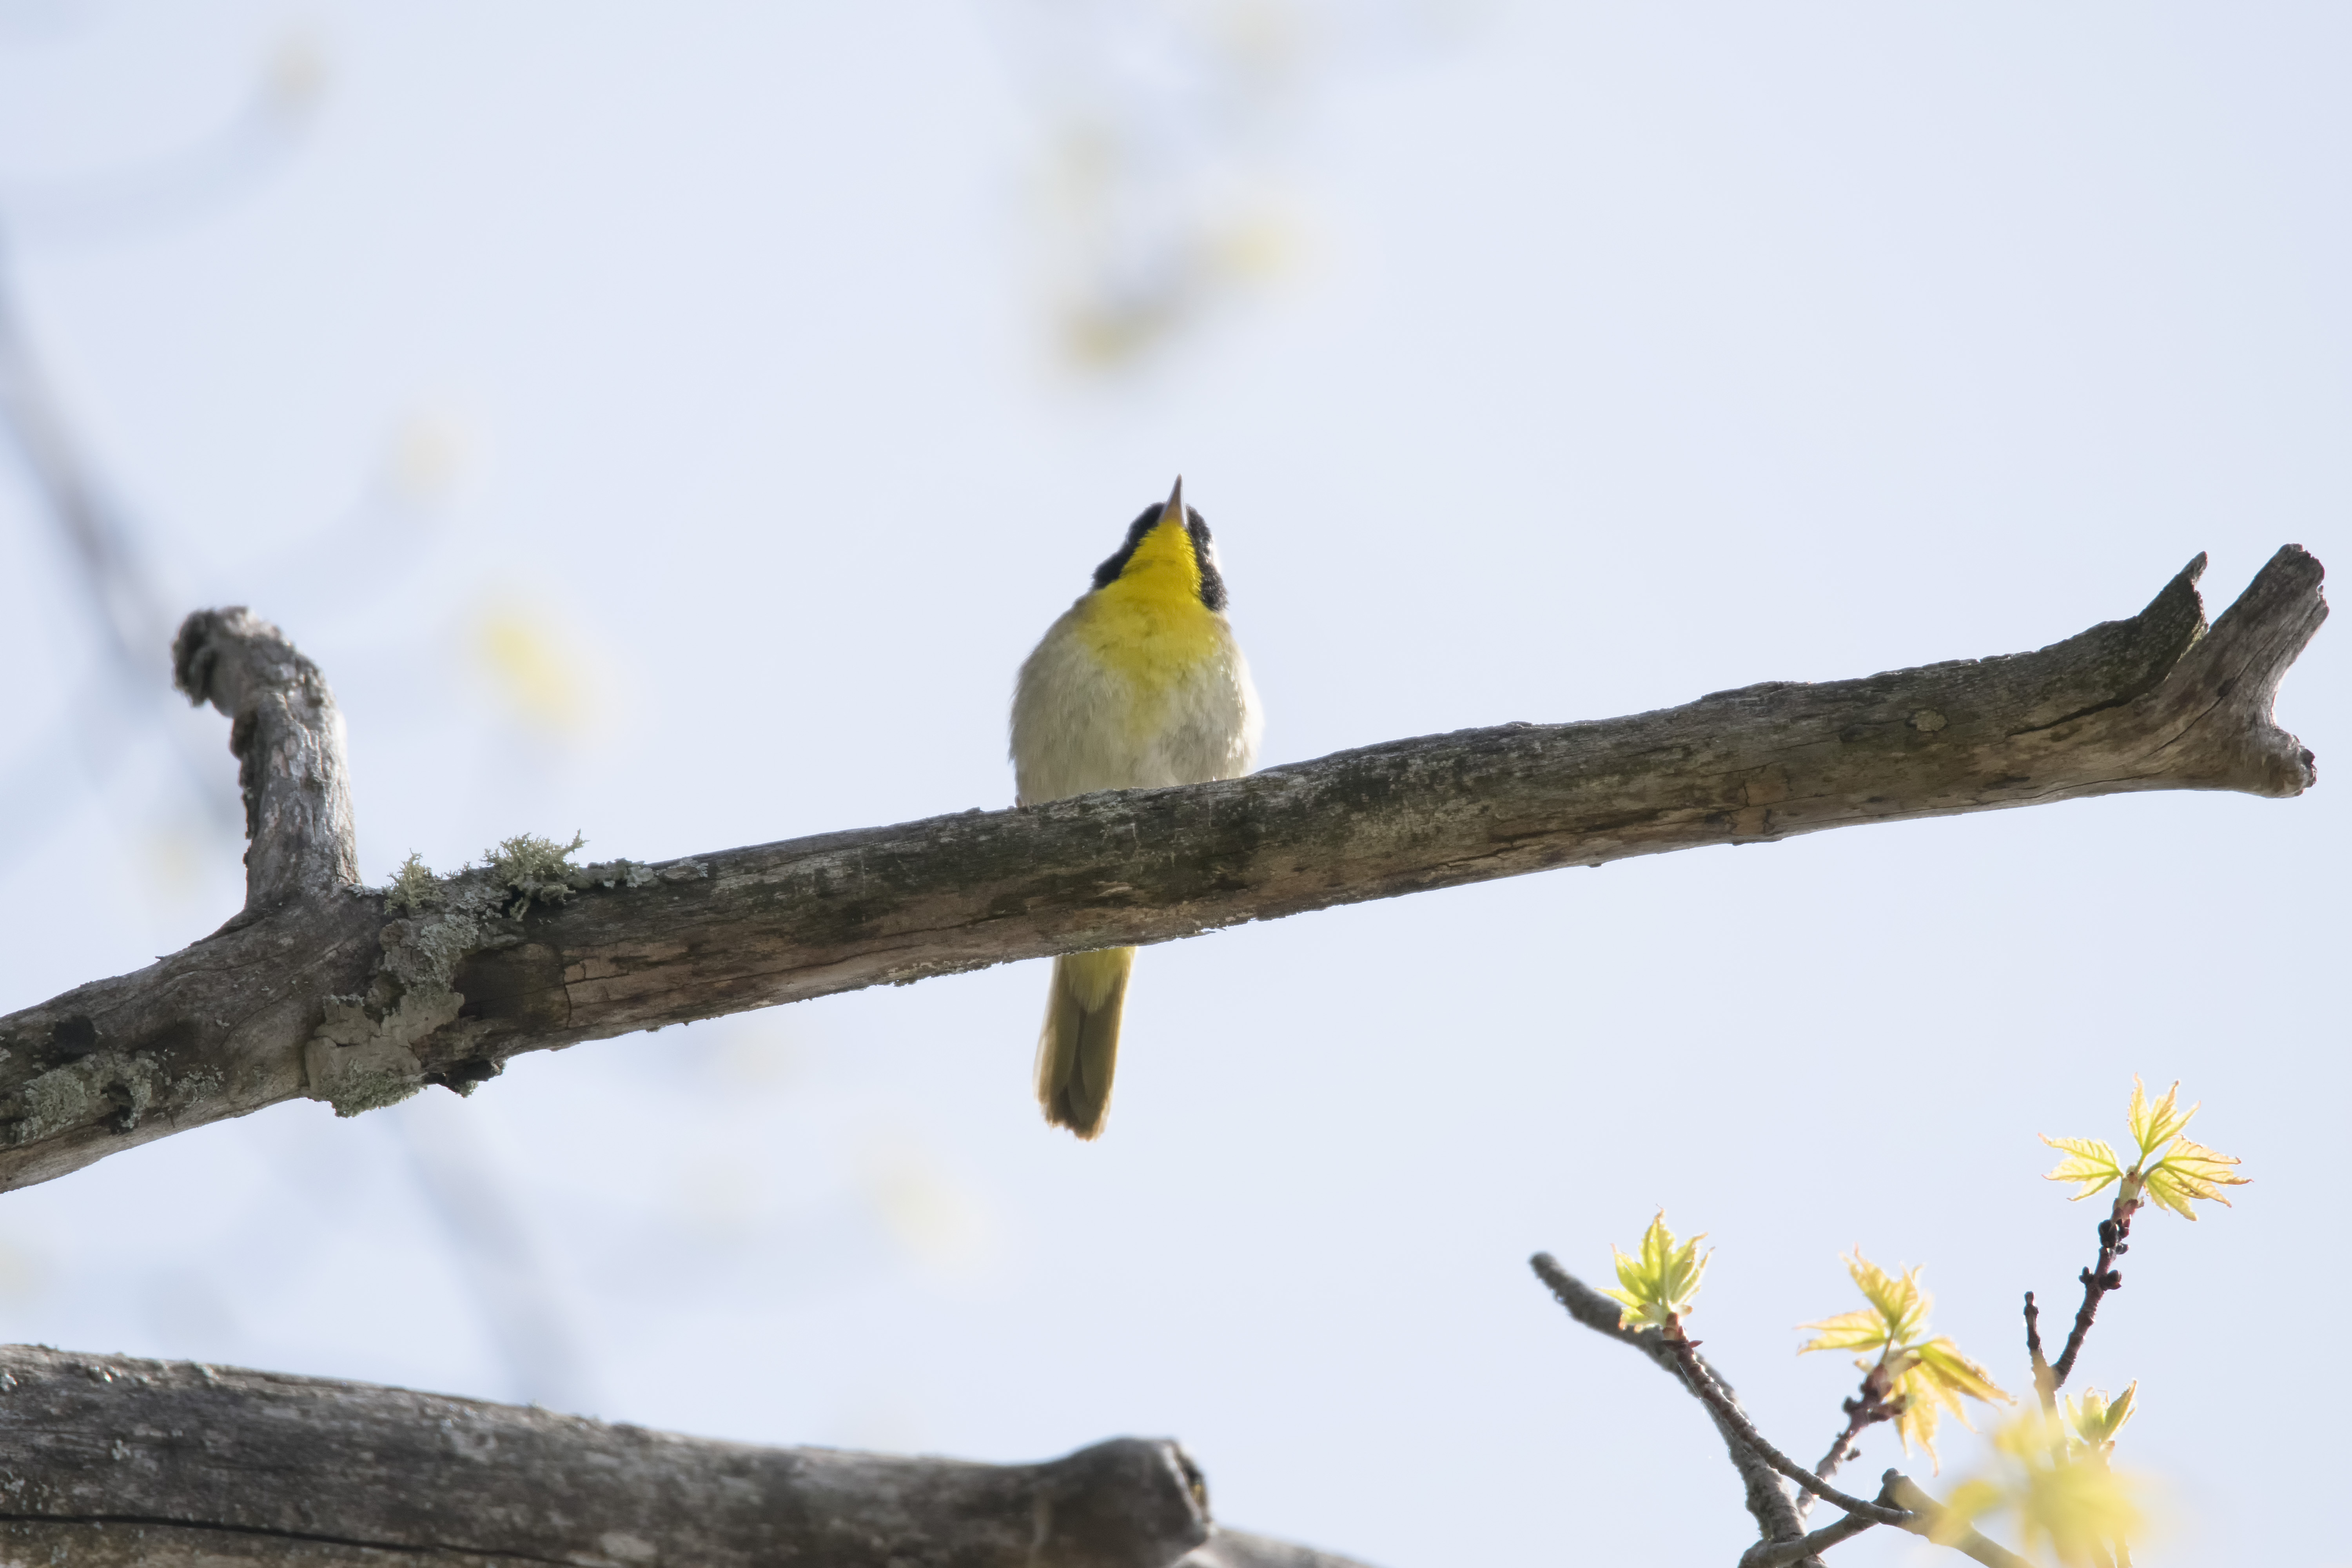
nature, branch, bird, flower, wildlife, beak, yellow, fauna, canada, vertebrate, common, quebec, finch, masque, sherbrooke, oiseau, paruline, troat, old world flycatcher, perching bird